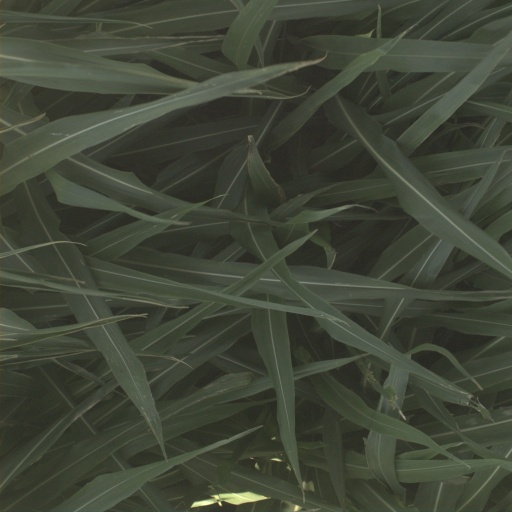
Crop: sorghum